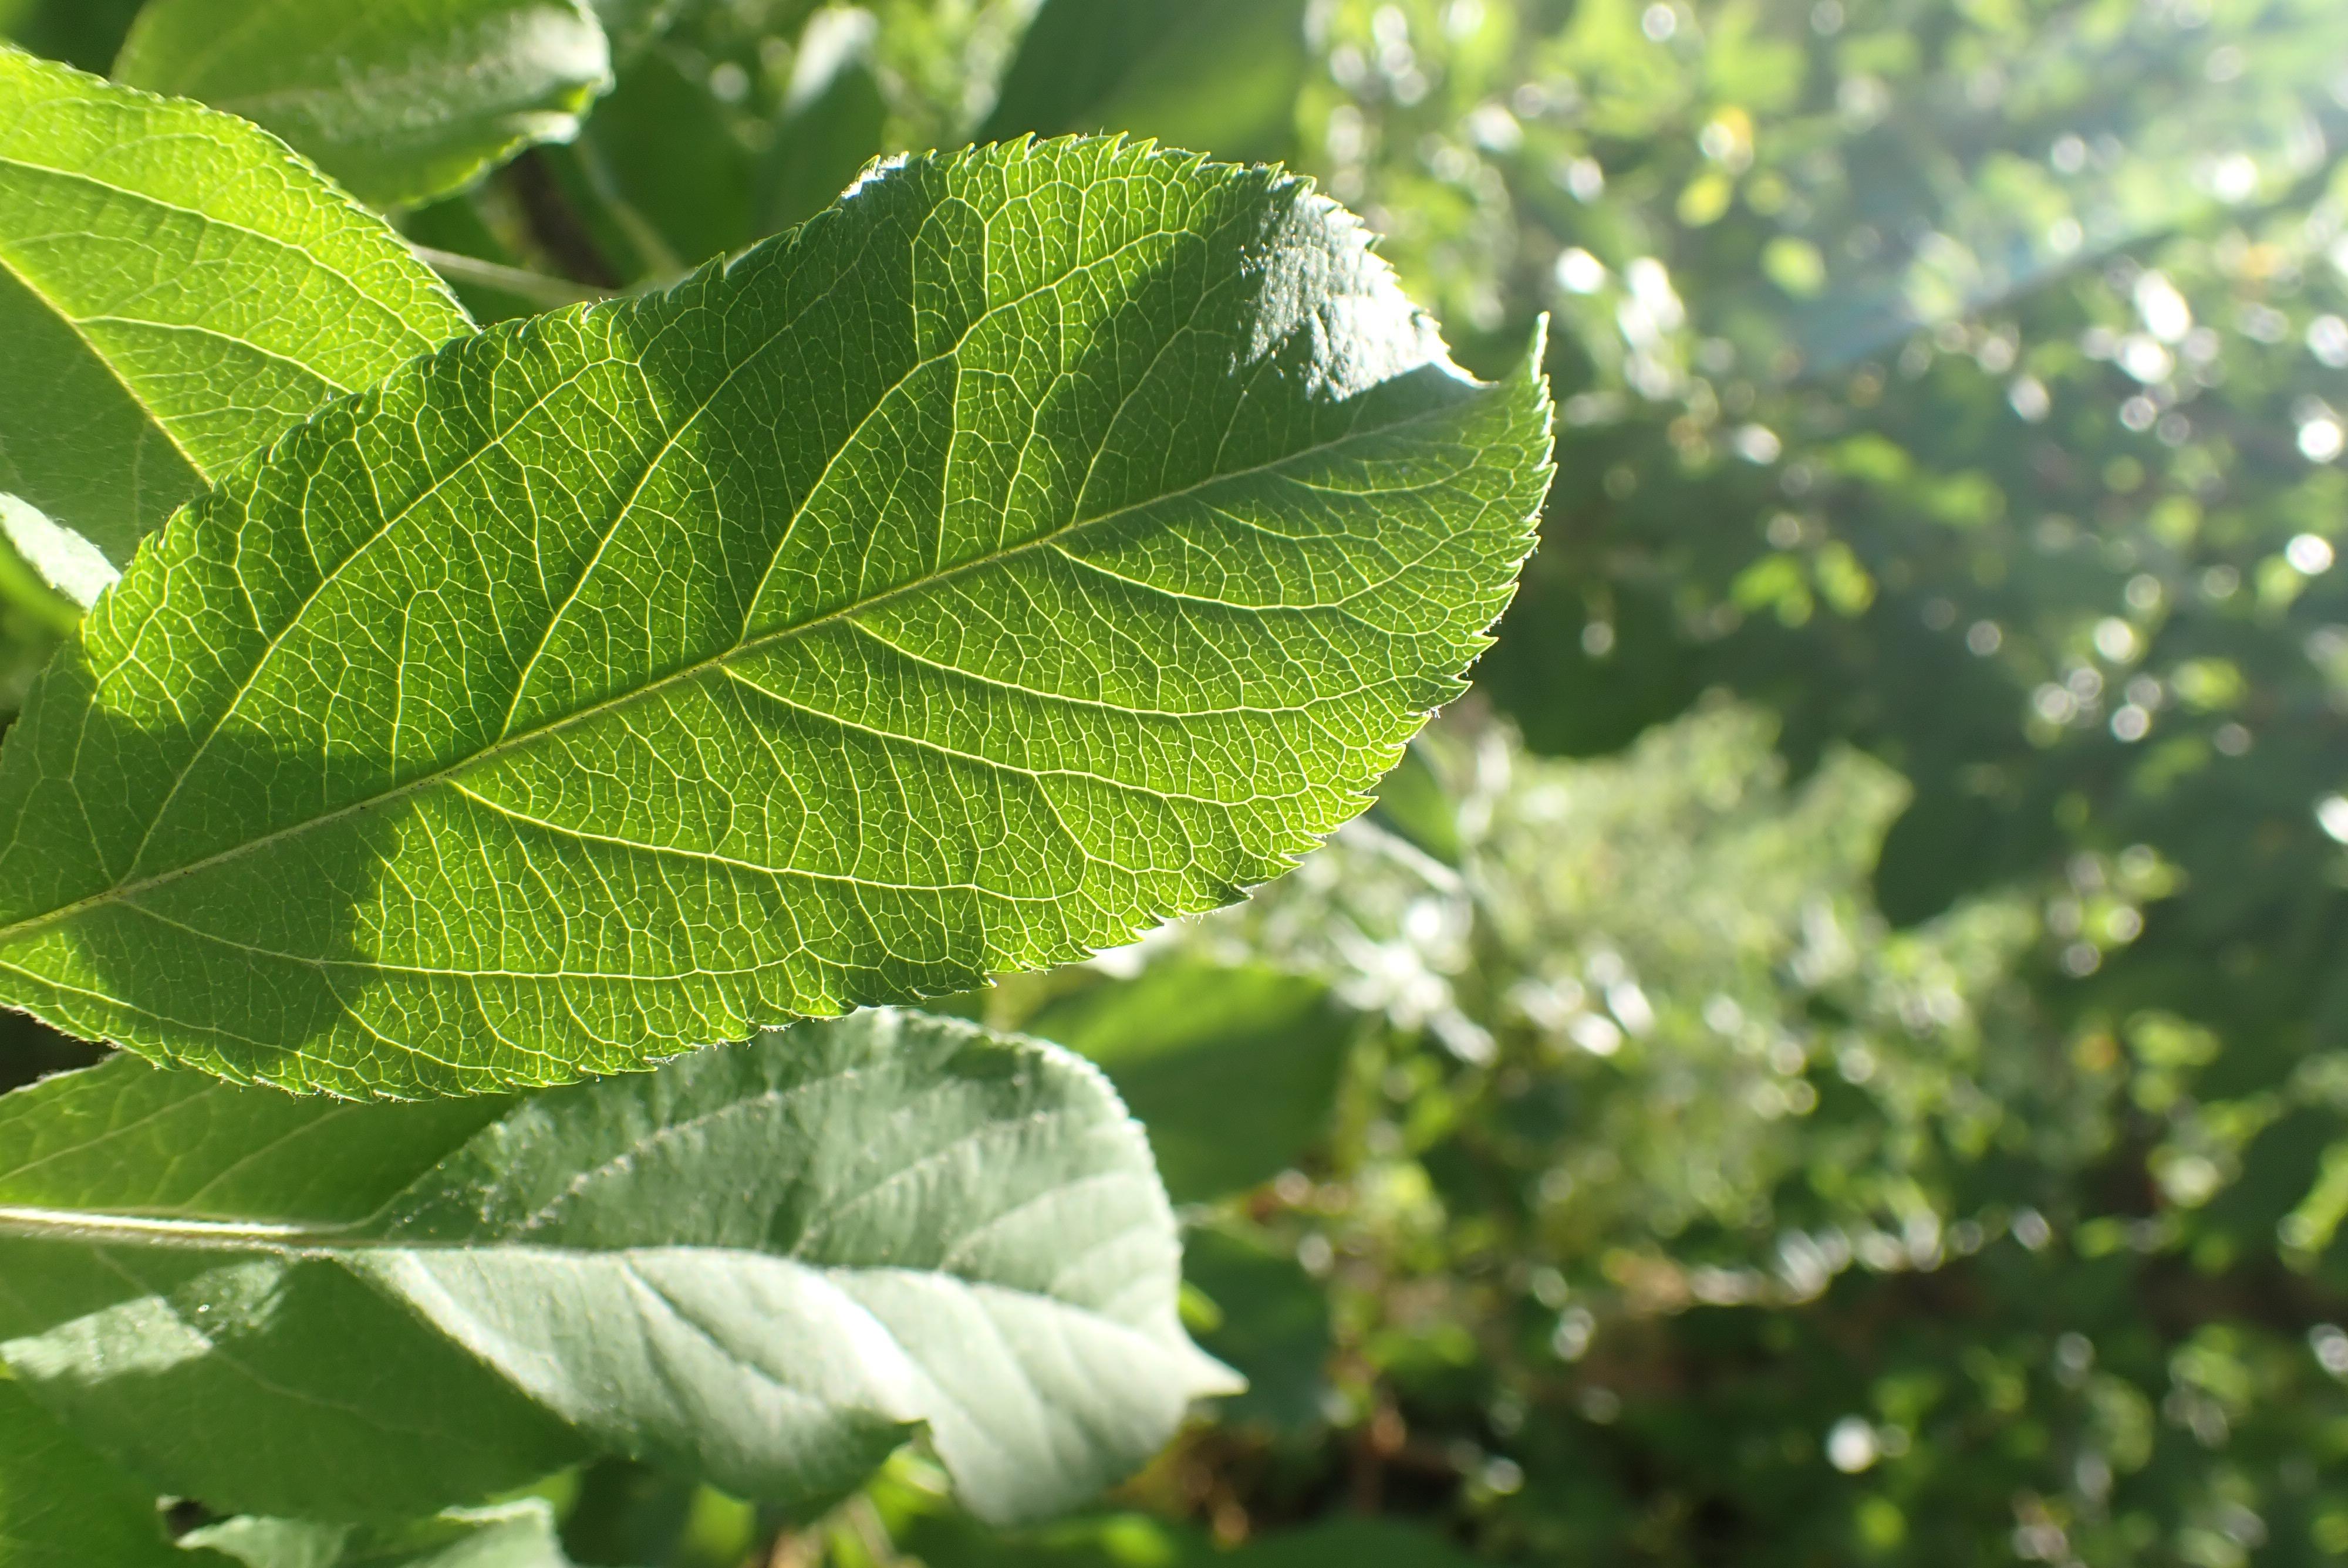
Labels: healthy